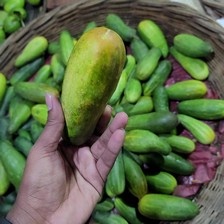
Label: cucumber